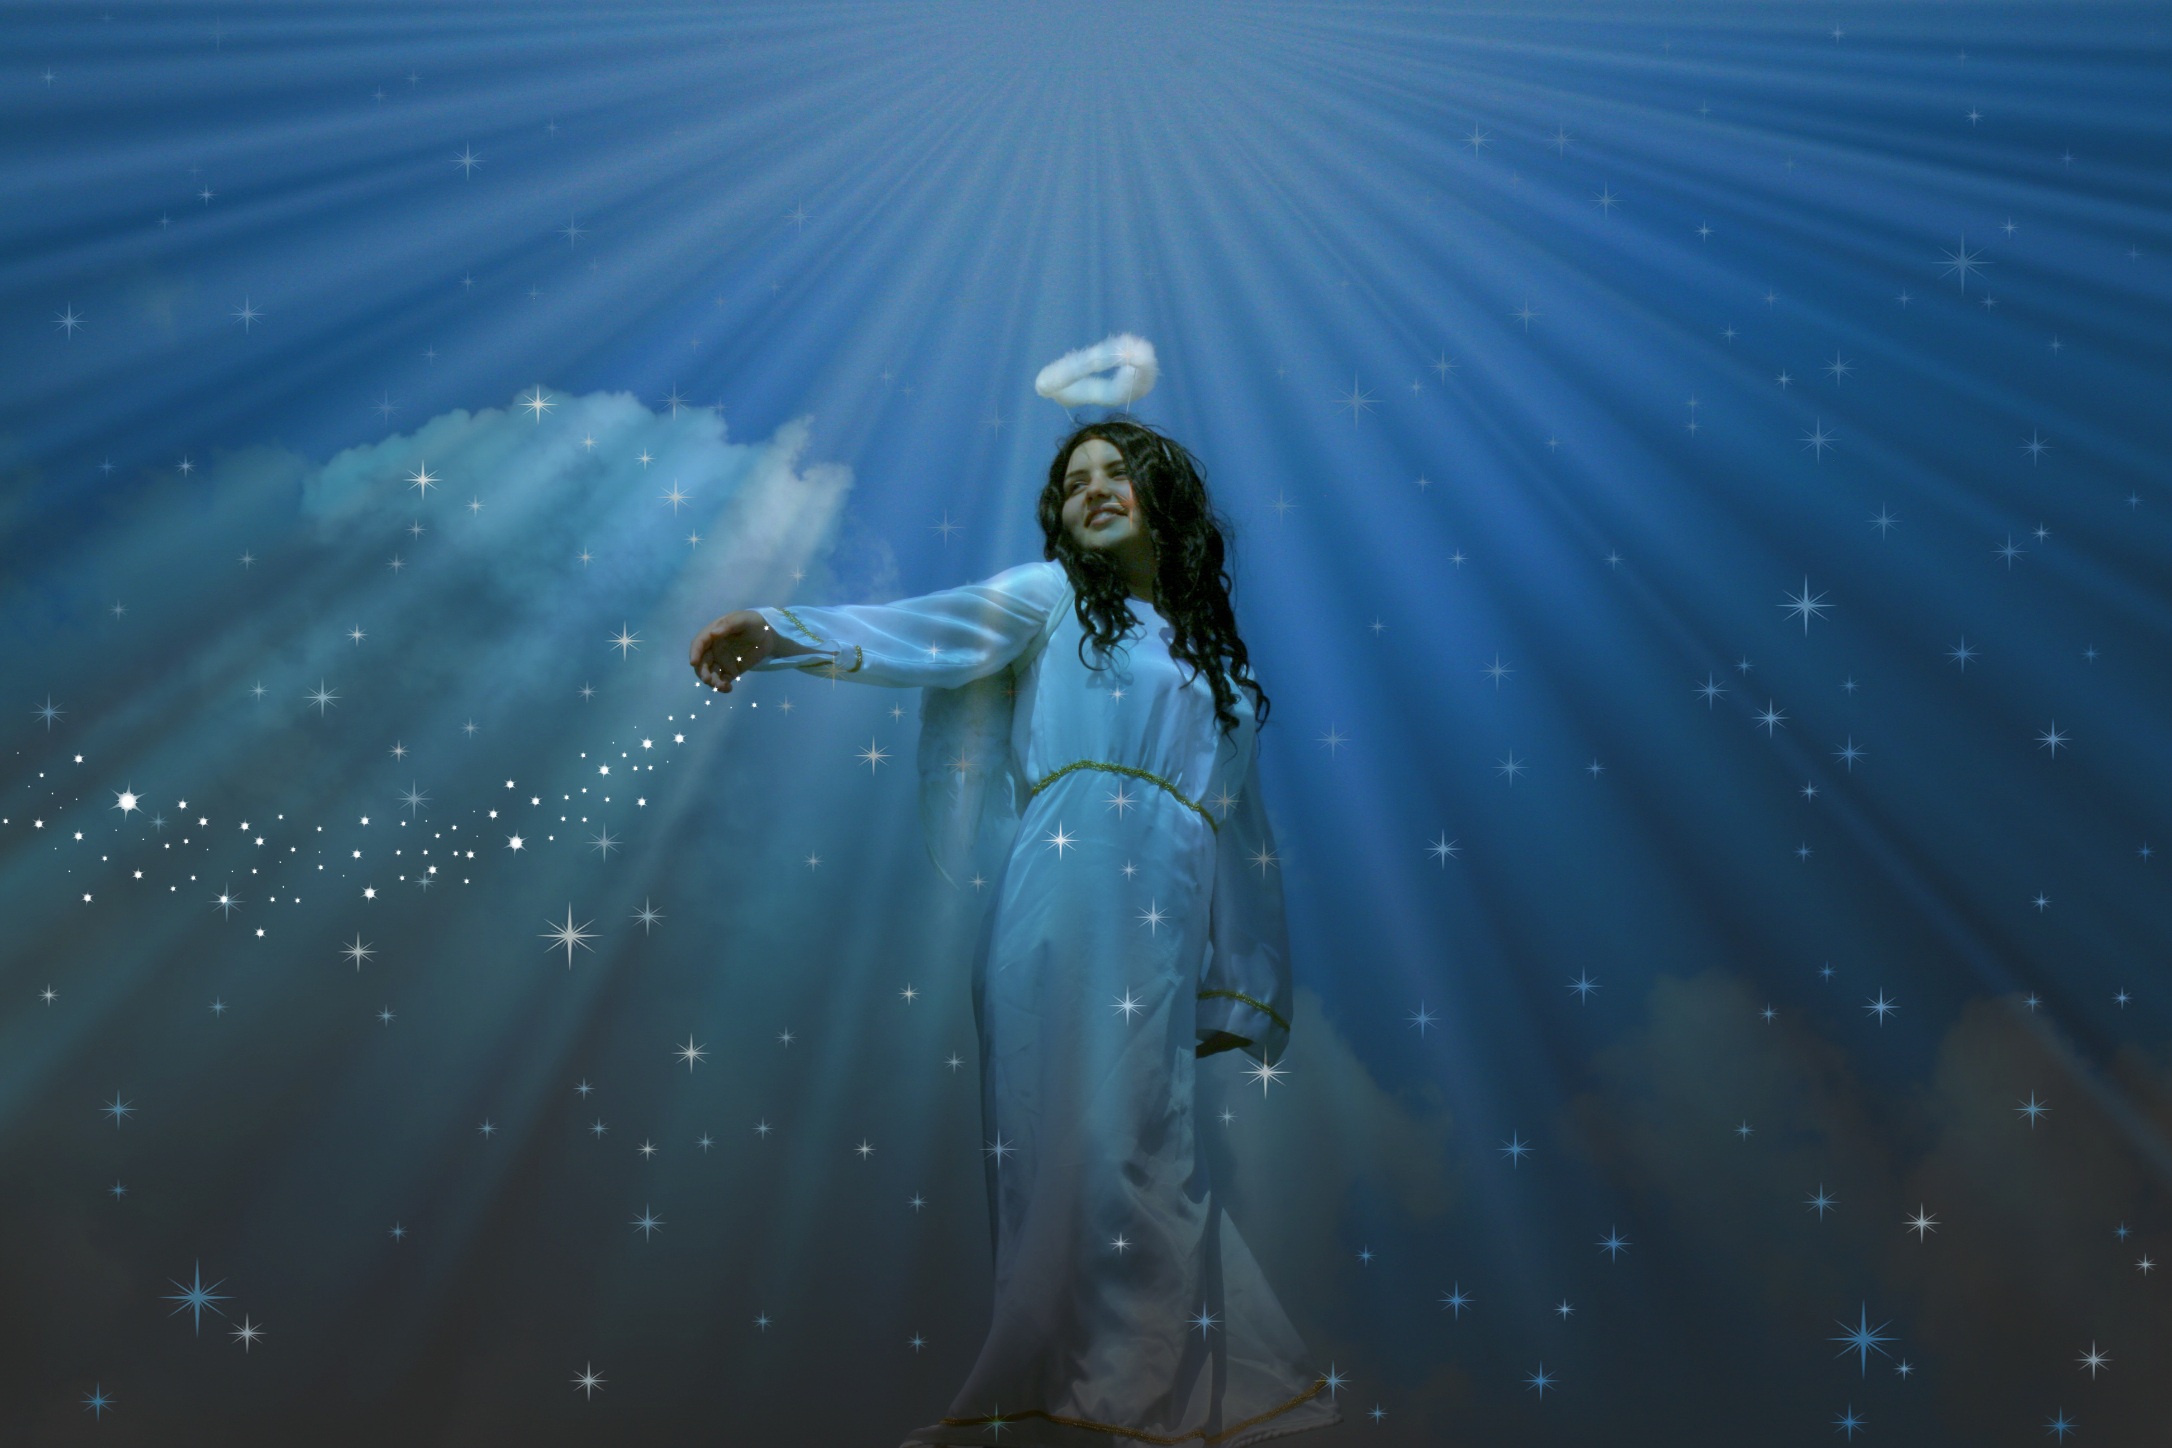
wing, cloud, sunlight, underwater, darkness, blue, angel, stars, wings, screenshot, fictional character, computer wallpaper